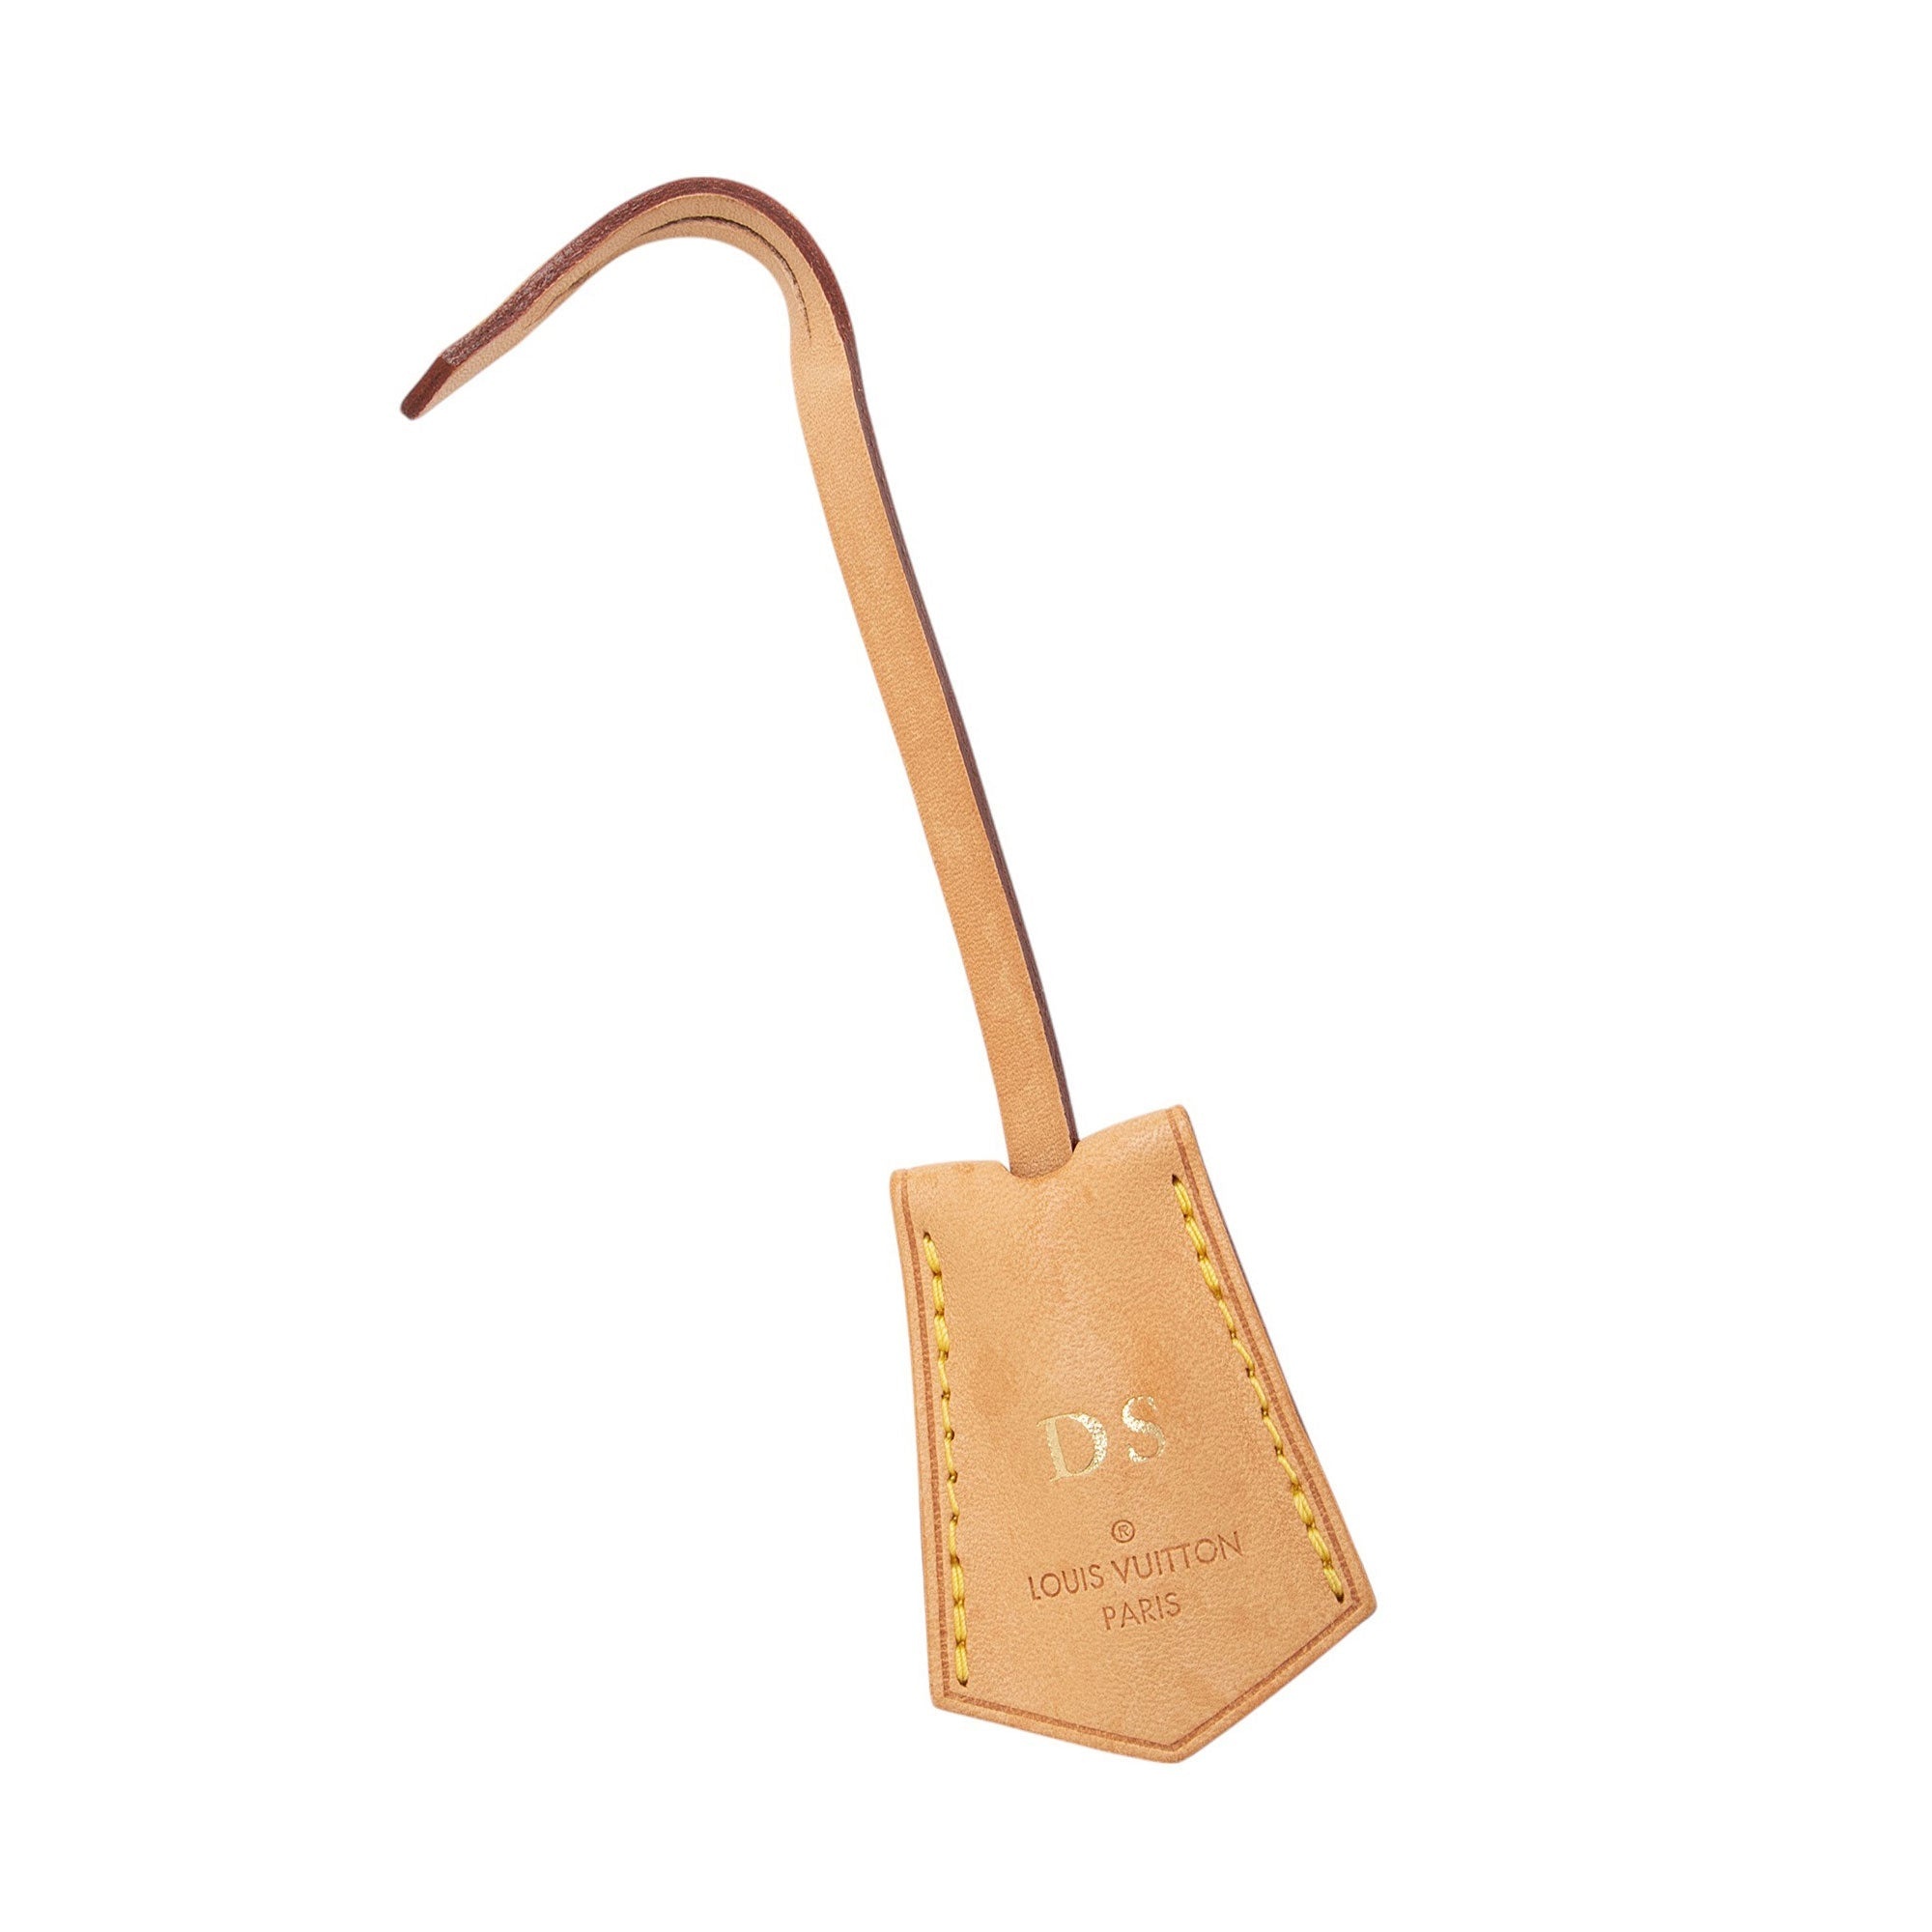
Louis Vuitton Leather Clochette
Condition Notes - Marks and minor darkening throughout. Please note - This clochette has the initials DS embossed on the front. Length - 6.75" Type of Material - Leather Color - Brown
Brand: Luxxe Vogue
Category: Apparel & Accessories > Handbags, Wallets & Cases > Handbags > Minaudieres